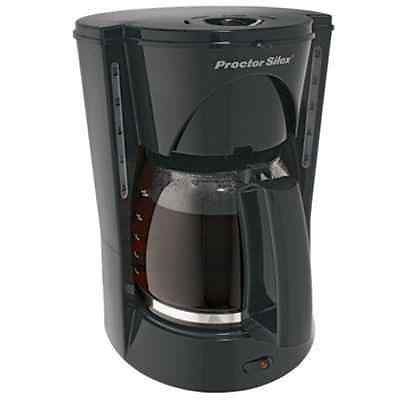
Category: coffee maker